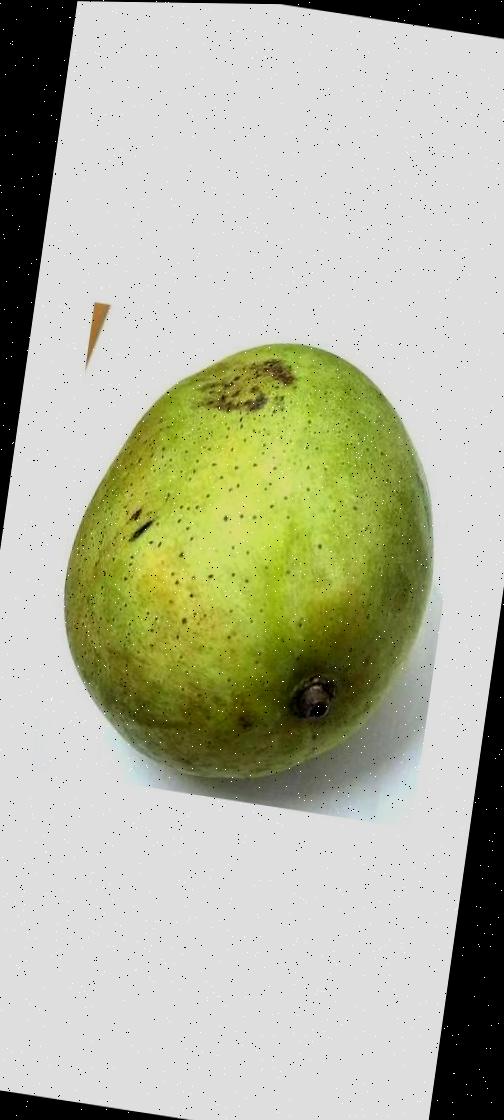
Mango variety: Fazli Shurmai